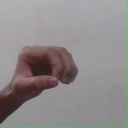
अक्षर: औ